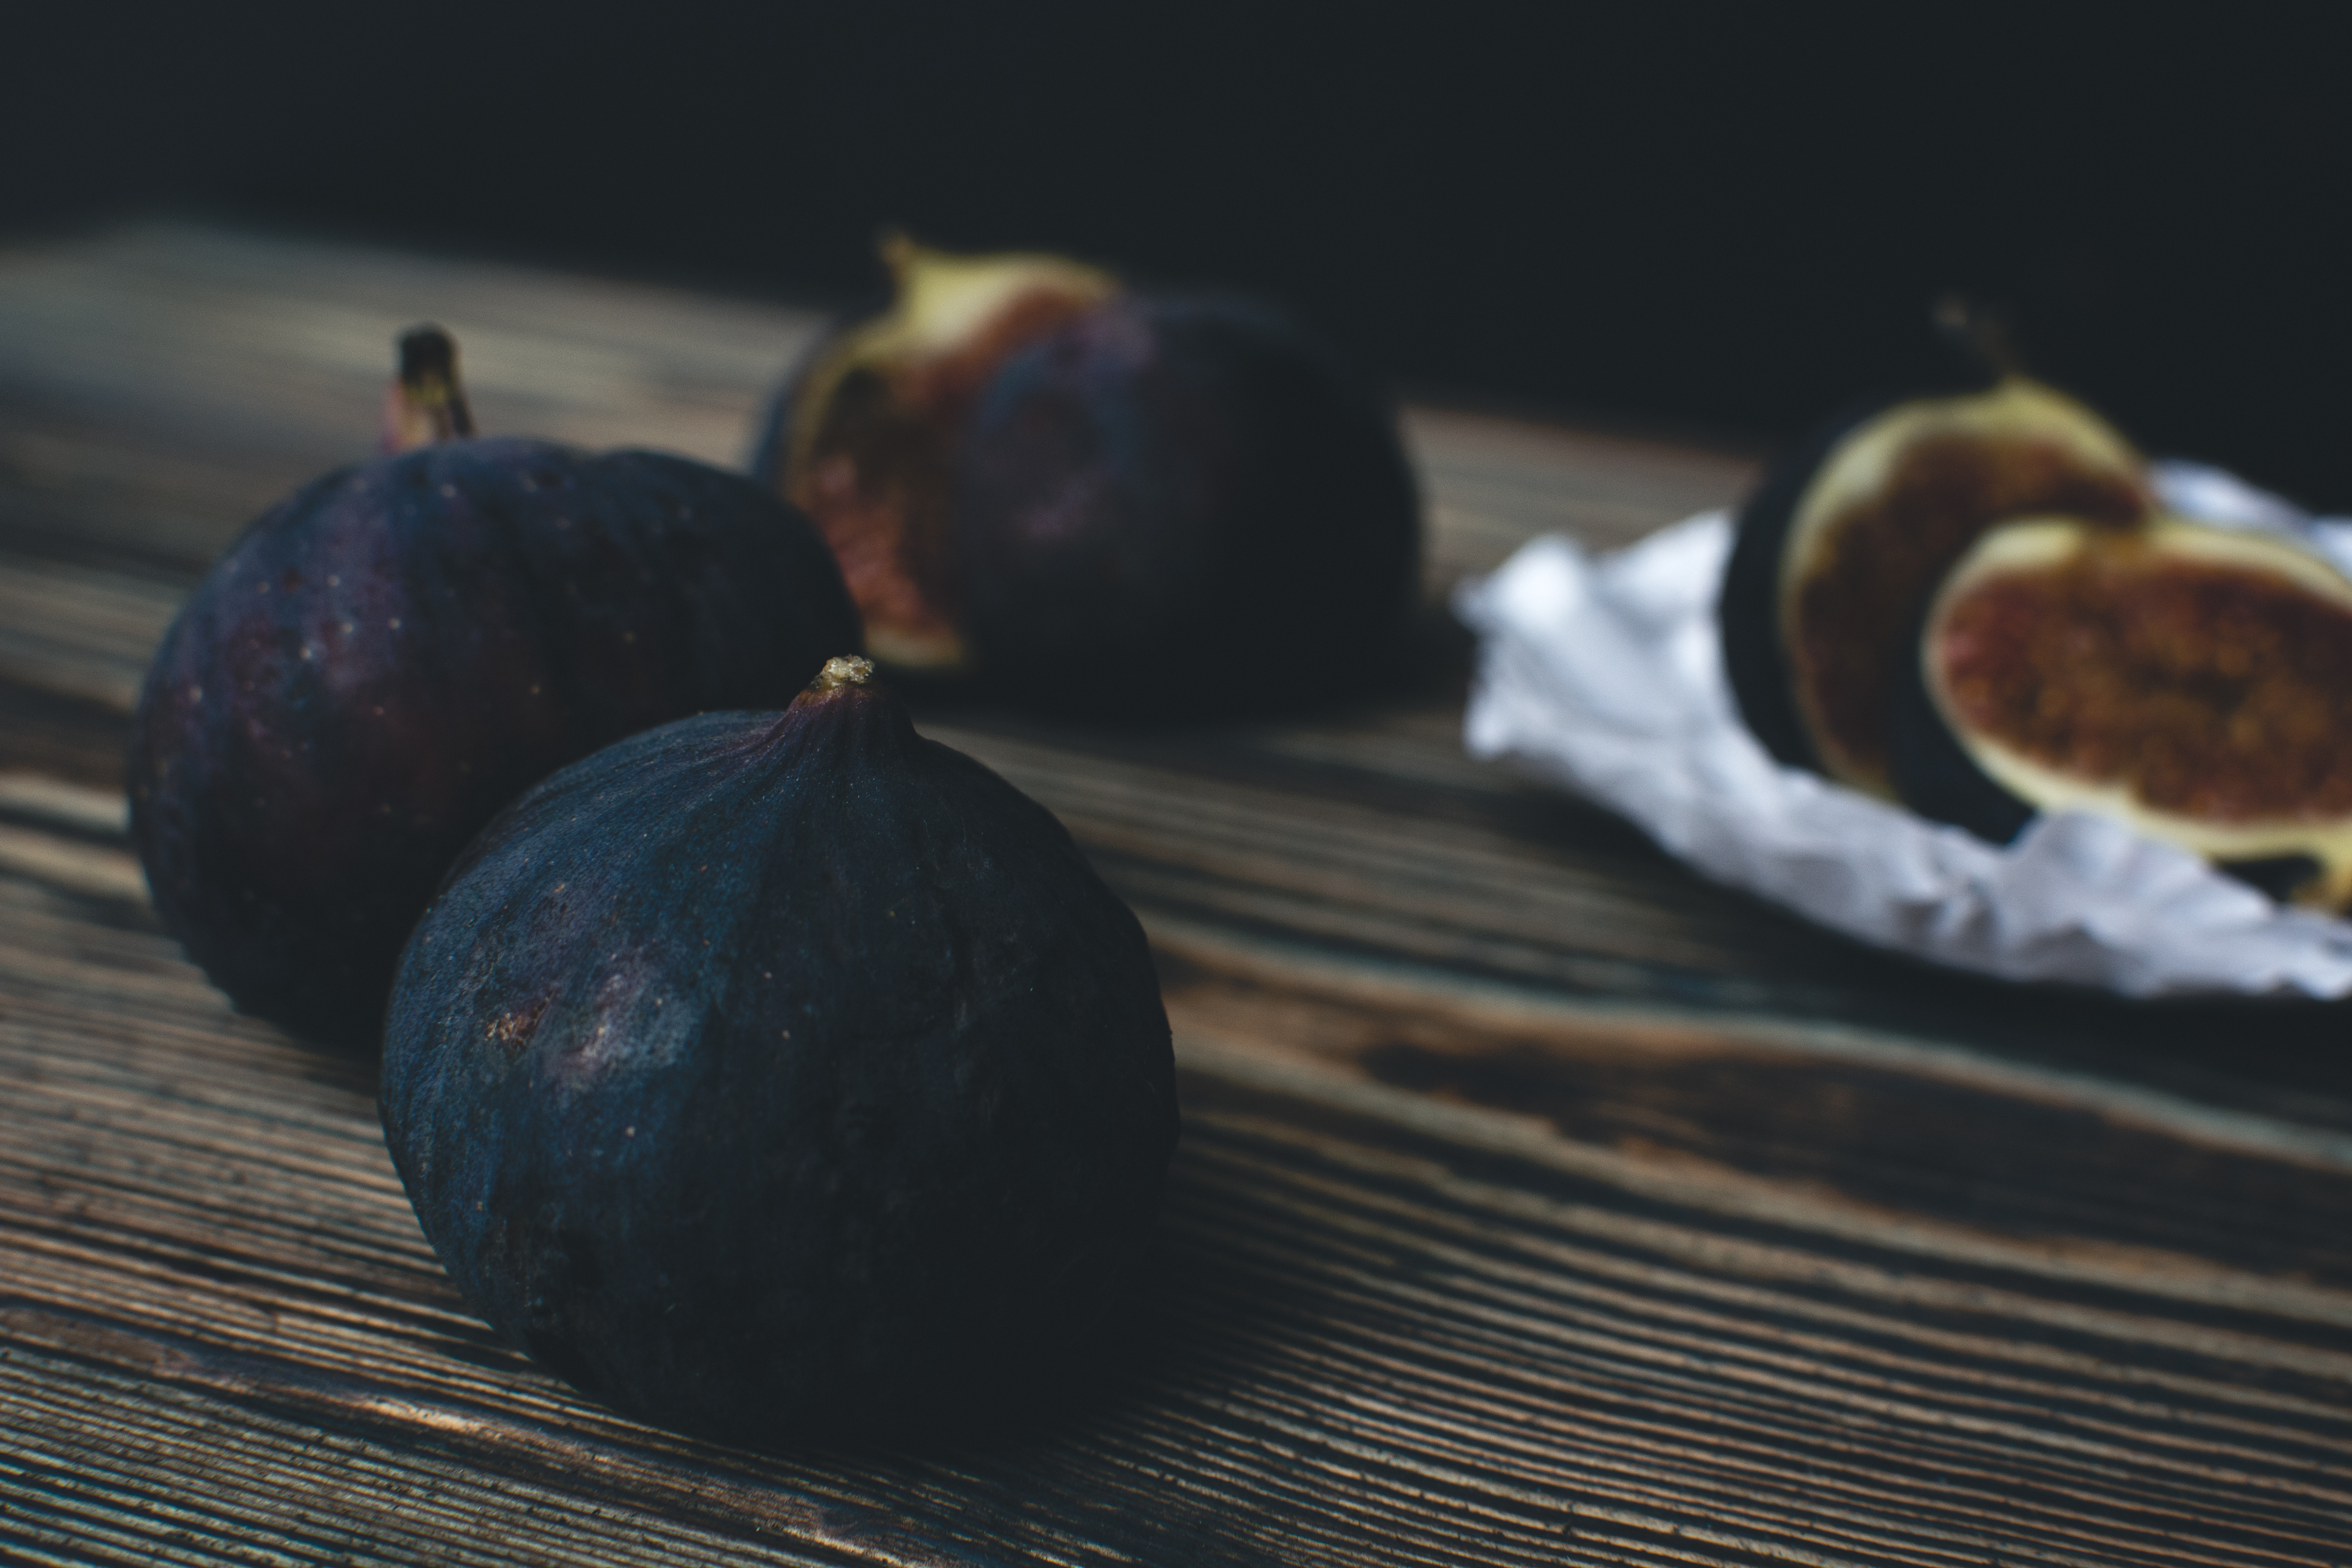
food, still life photography, fruit, purple mangosteen, common fig, plant, photography, still life, produce, superfood